Gorriti

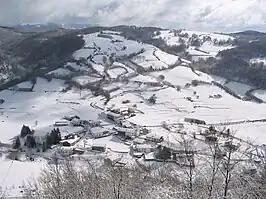
Gorriti as seen from A-15

Gorriti is a locality in Larraun, Norte de Aralar, Navarre, Spain.